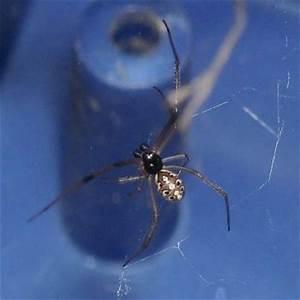
spider